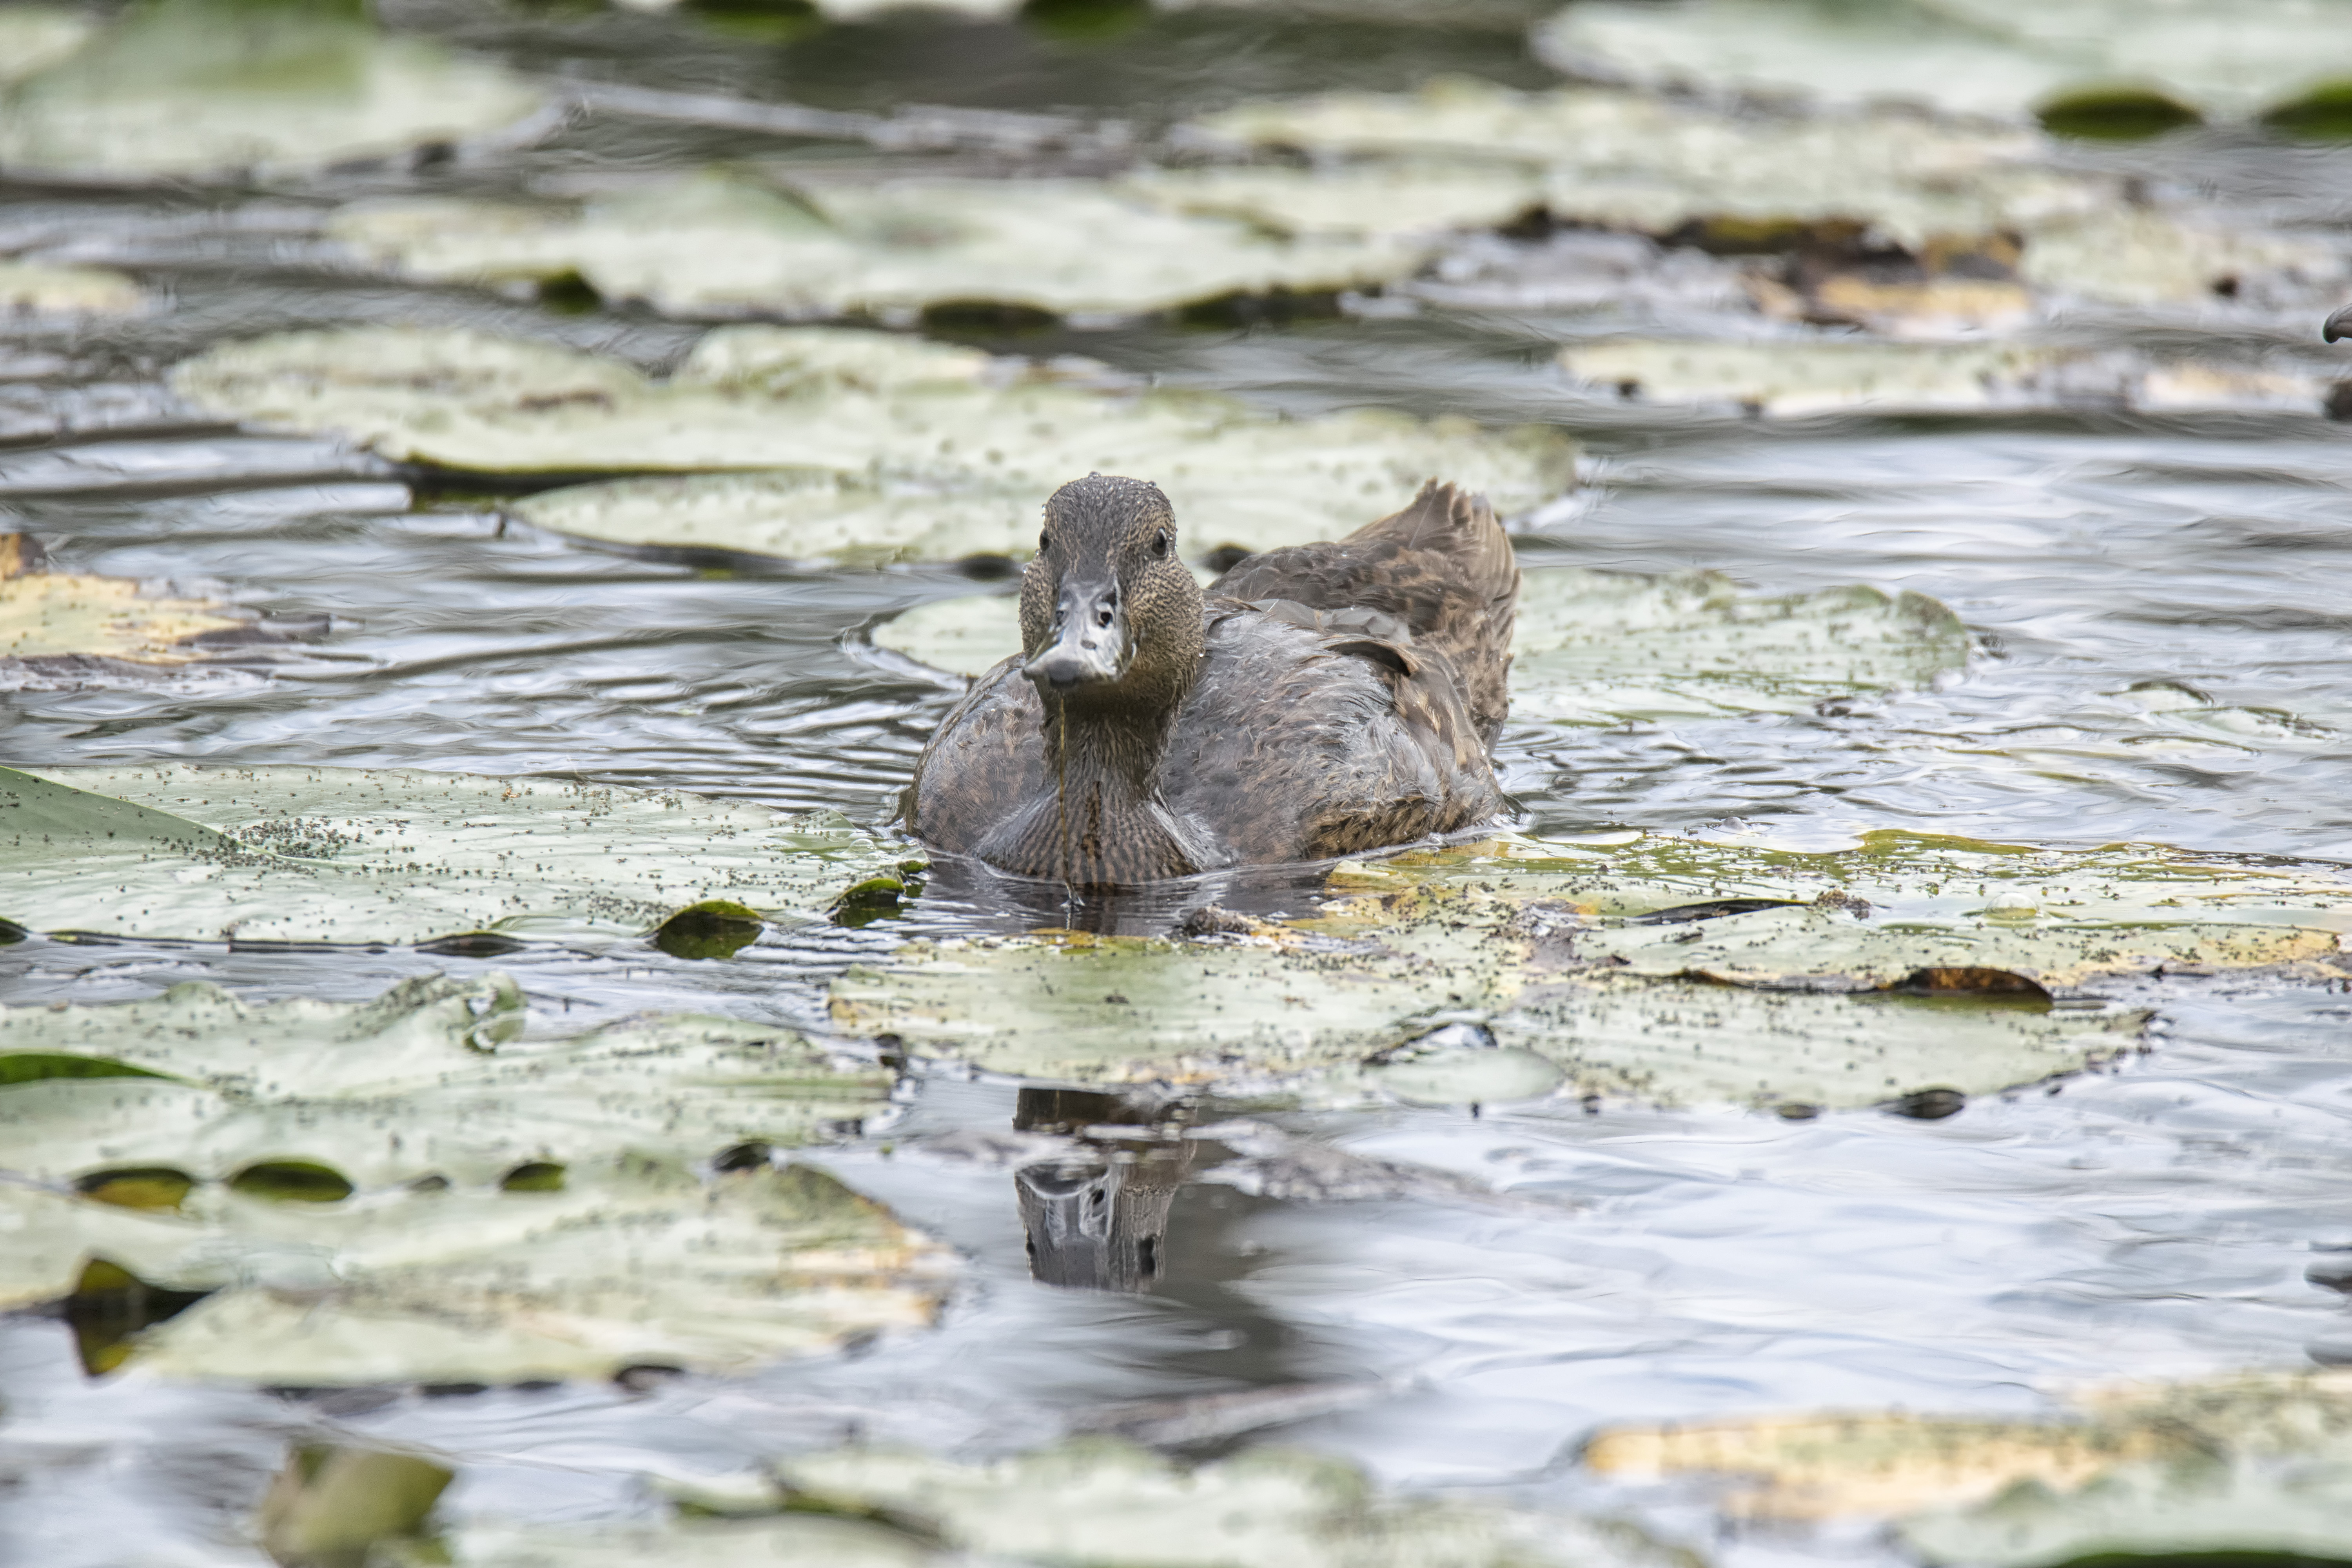
water, nature, bird, wildlife, fauna, duck, canada, vertebrate, quebec, colvert, waterfowl, otter, water bird, mallard, canard, sherbrooke, oiseau, ducks geese and swans